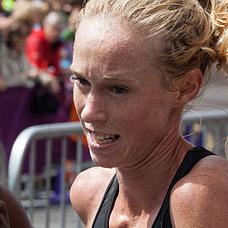
Age: 30